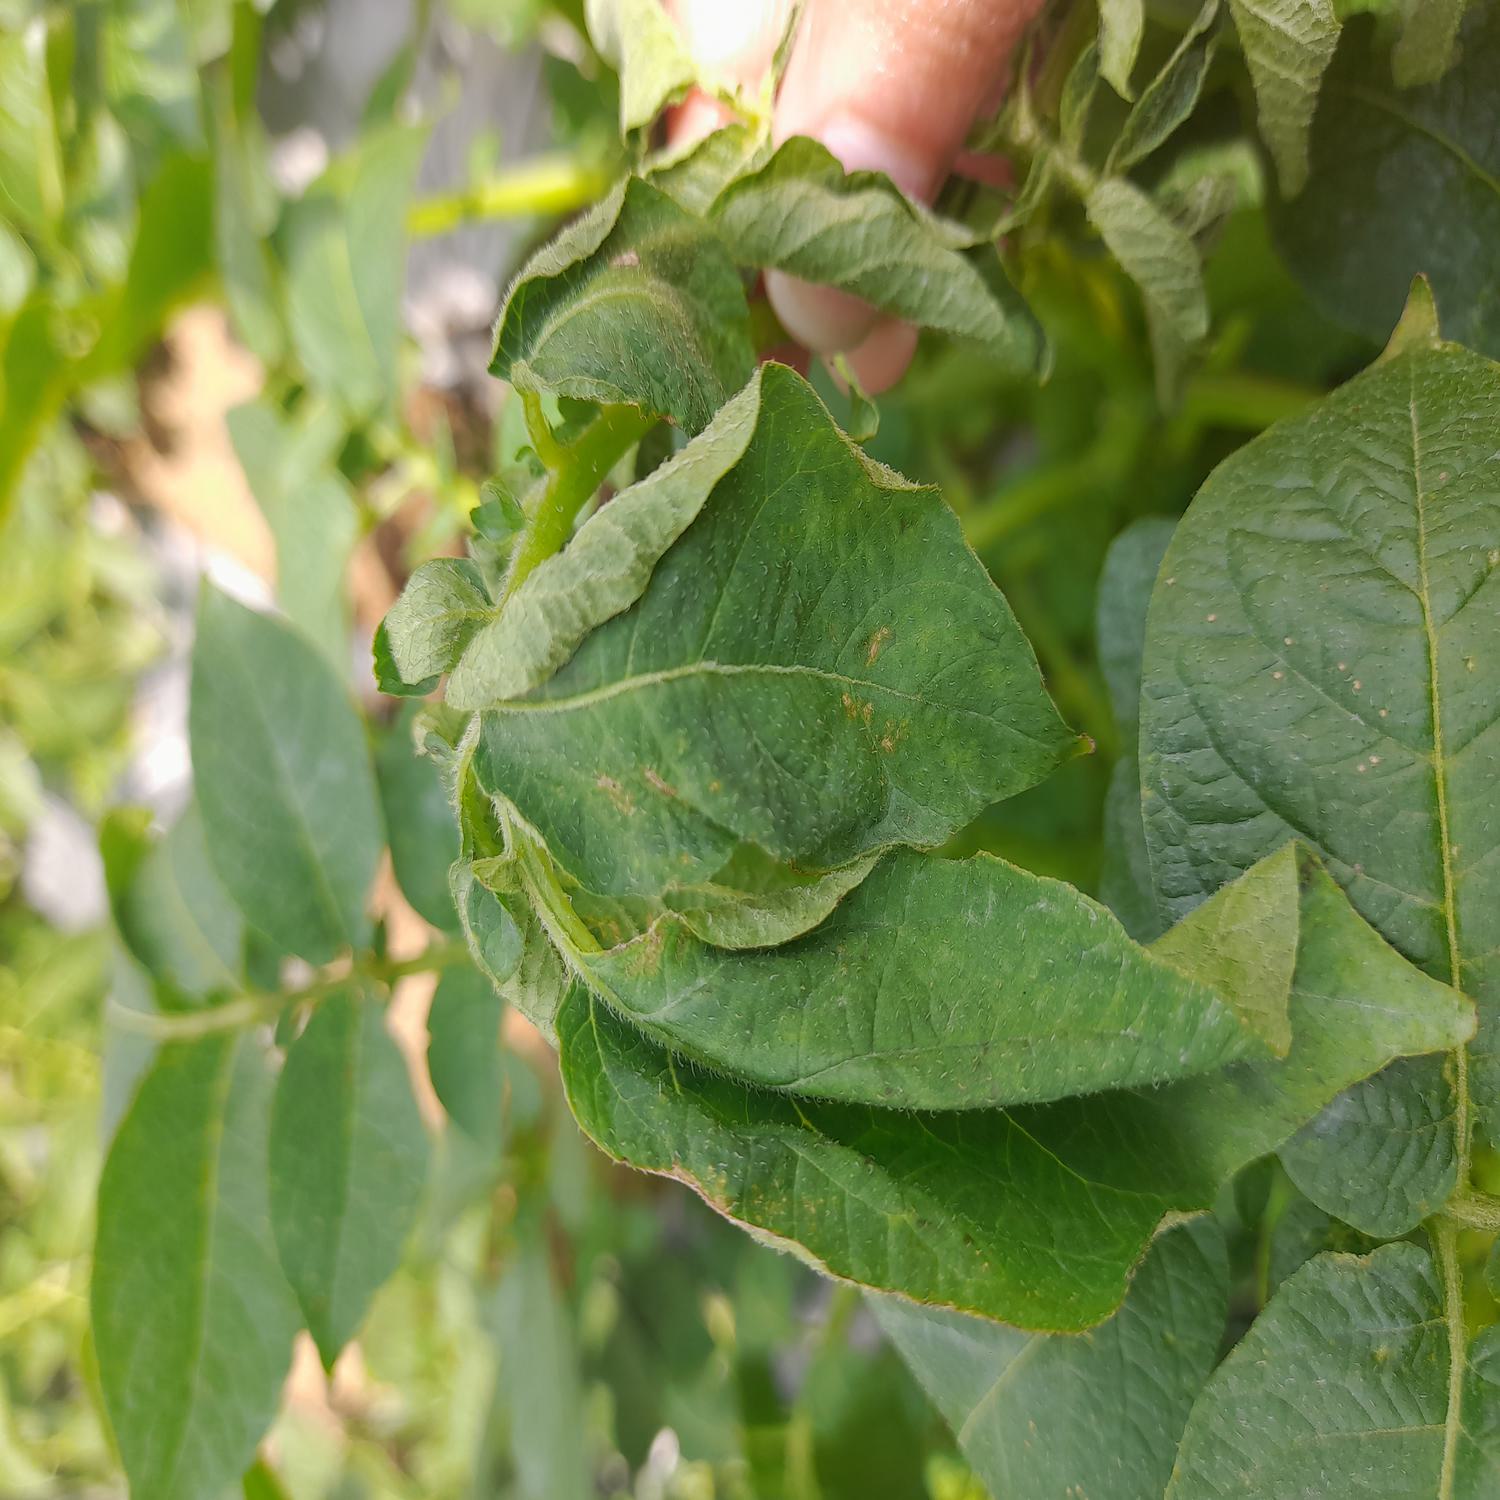
Label: Bacteria